Question: Please indicate a possible affordance area of the drag_suitcase that can be used for pulling
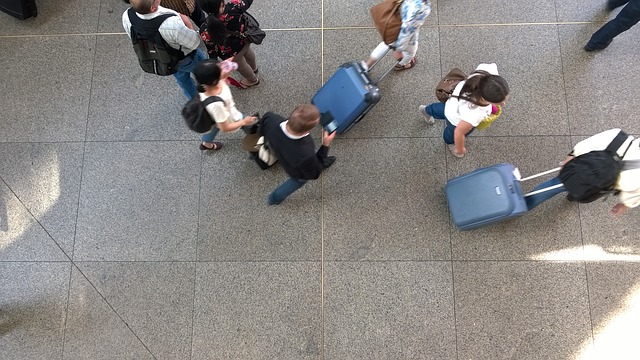
Answer: [382.5, 36, 406.5, 67]